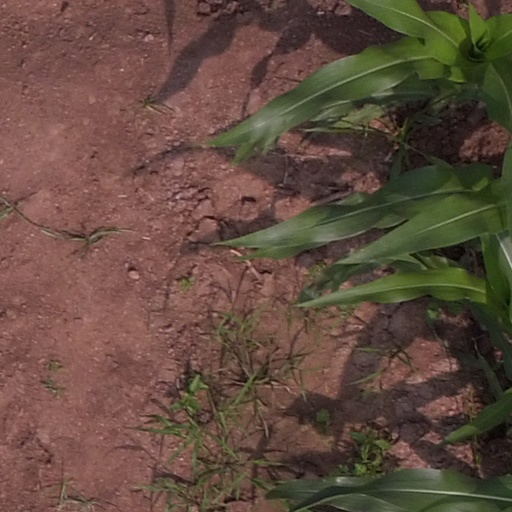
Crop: maize; corn